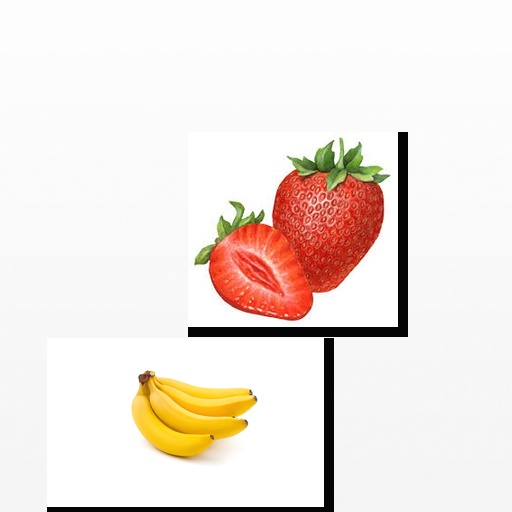
Food items: banana, strawberry